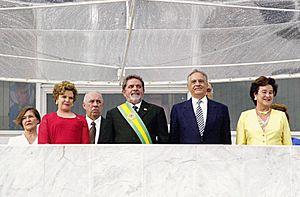
Fernando Henrique Cardoso — parfois désigné par son acronyme « FHC » —, né le 18 juin 1931 à Rio de Janeiro, est un homme d'État brésilien, président de la République du pays de 1995 à 2003. Il est aussi un sociologue polyglotte ayant publié de nombreux ouvrages et enseigné dans des universités au Brésil, en France, au Royaume-Uni et aux États-Unis.